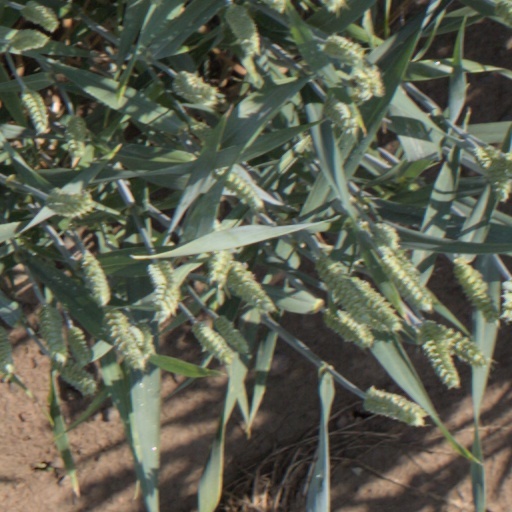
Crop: wheat